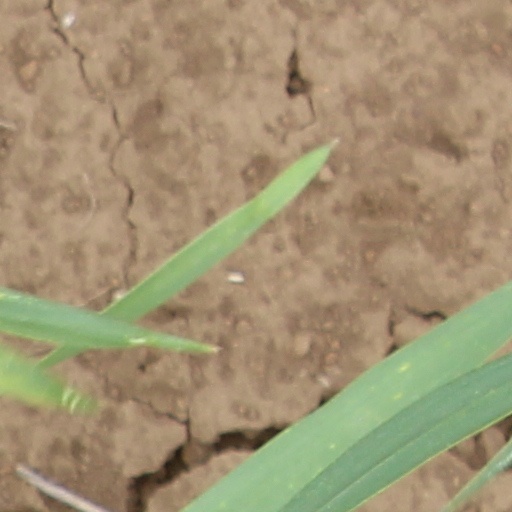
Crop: wheat